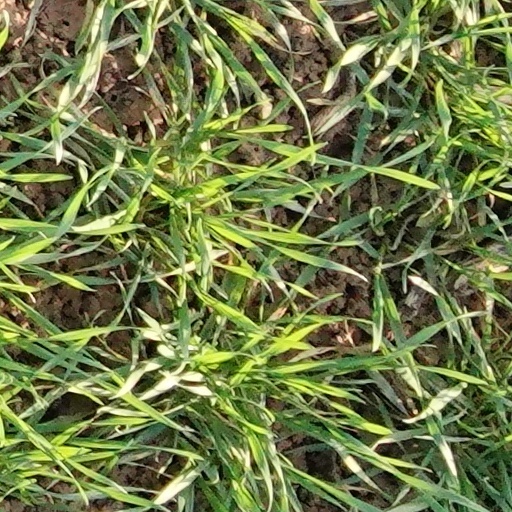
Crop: wheat